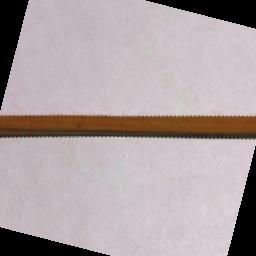
Label: Rice___Brown_Spot